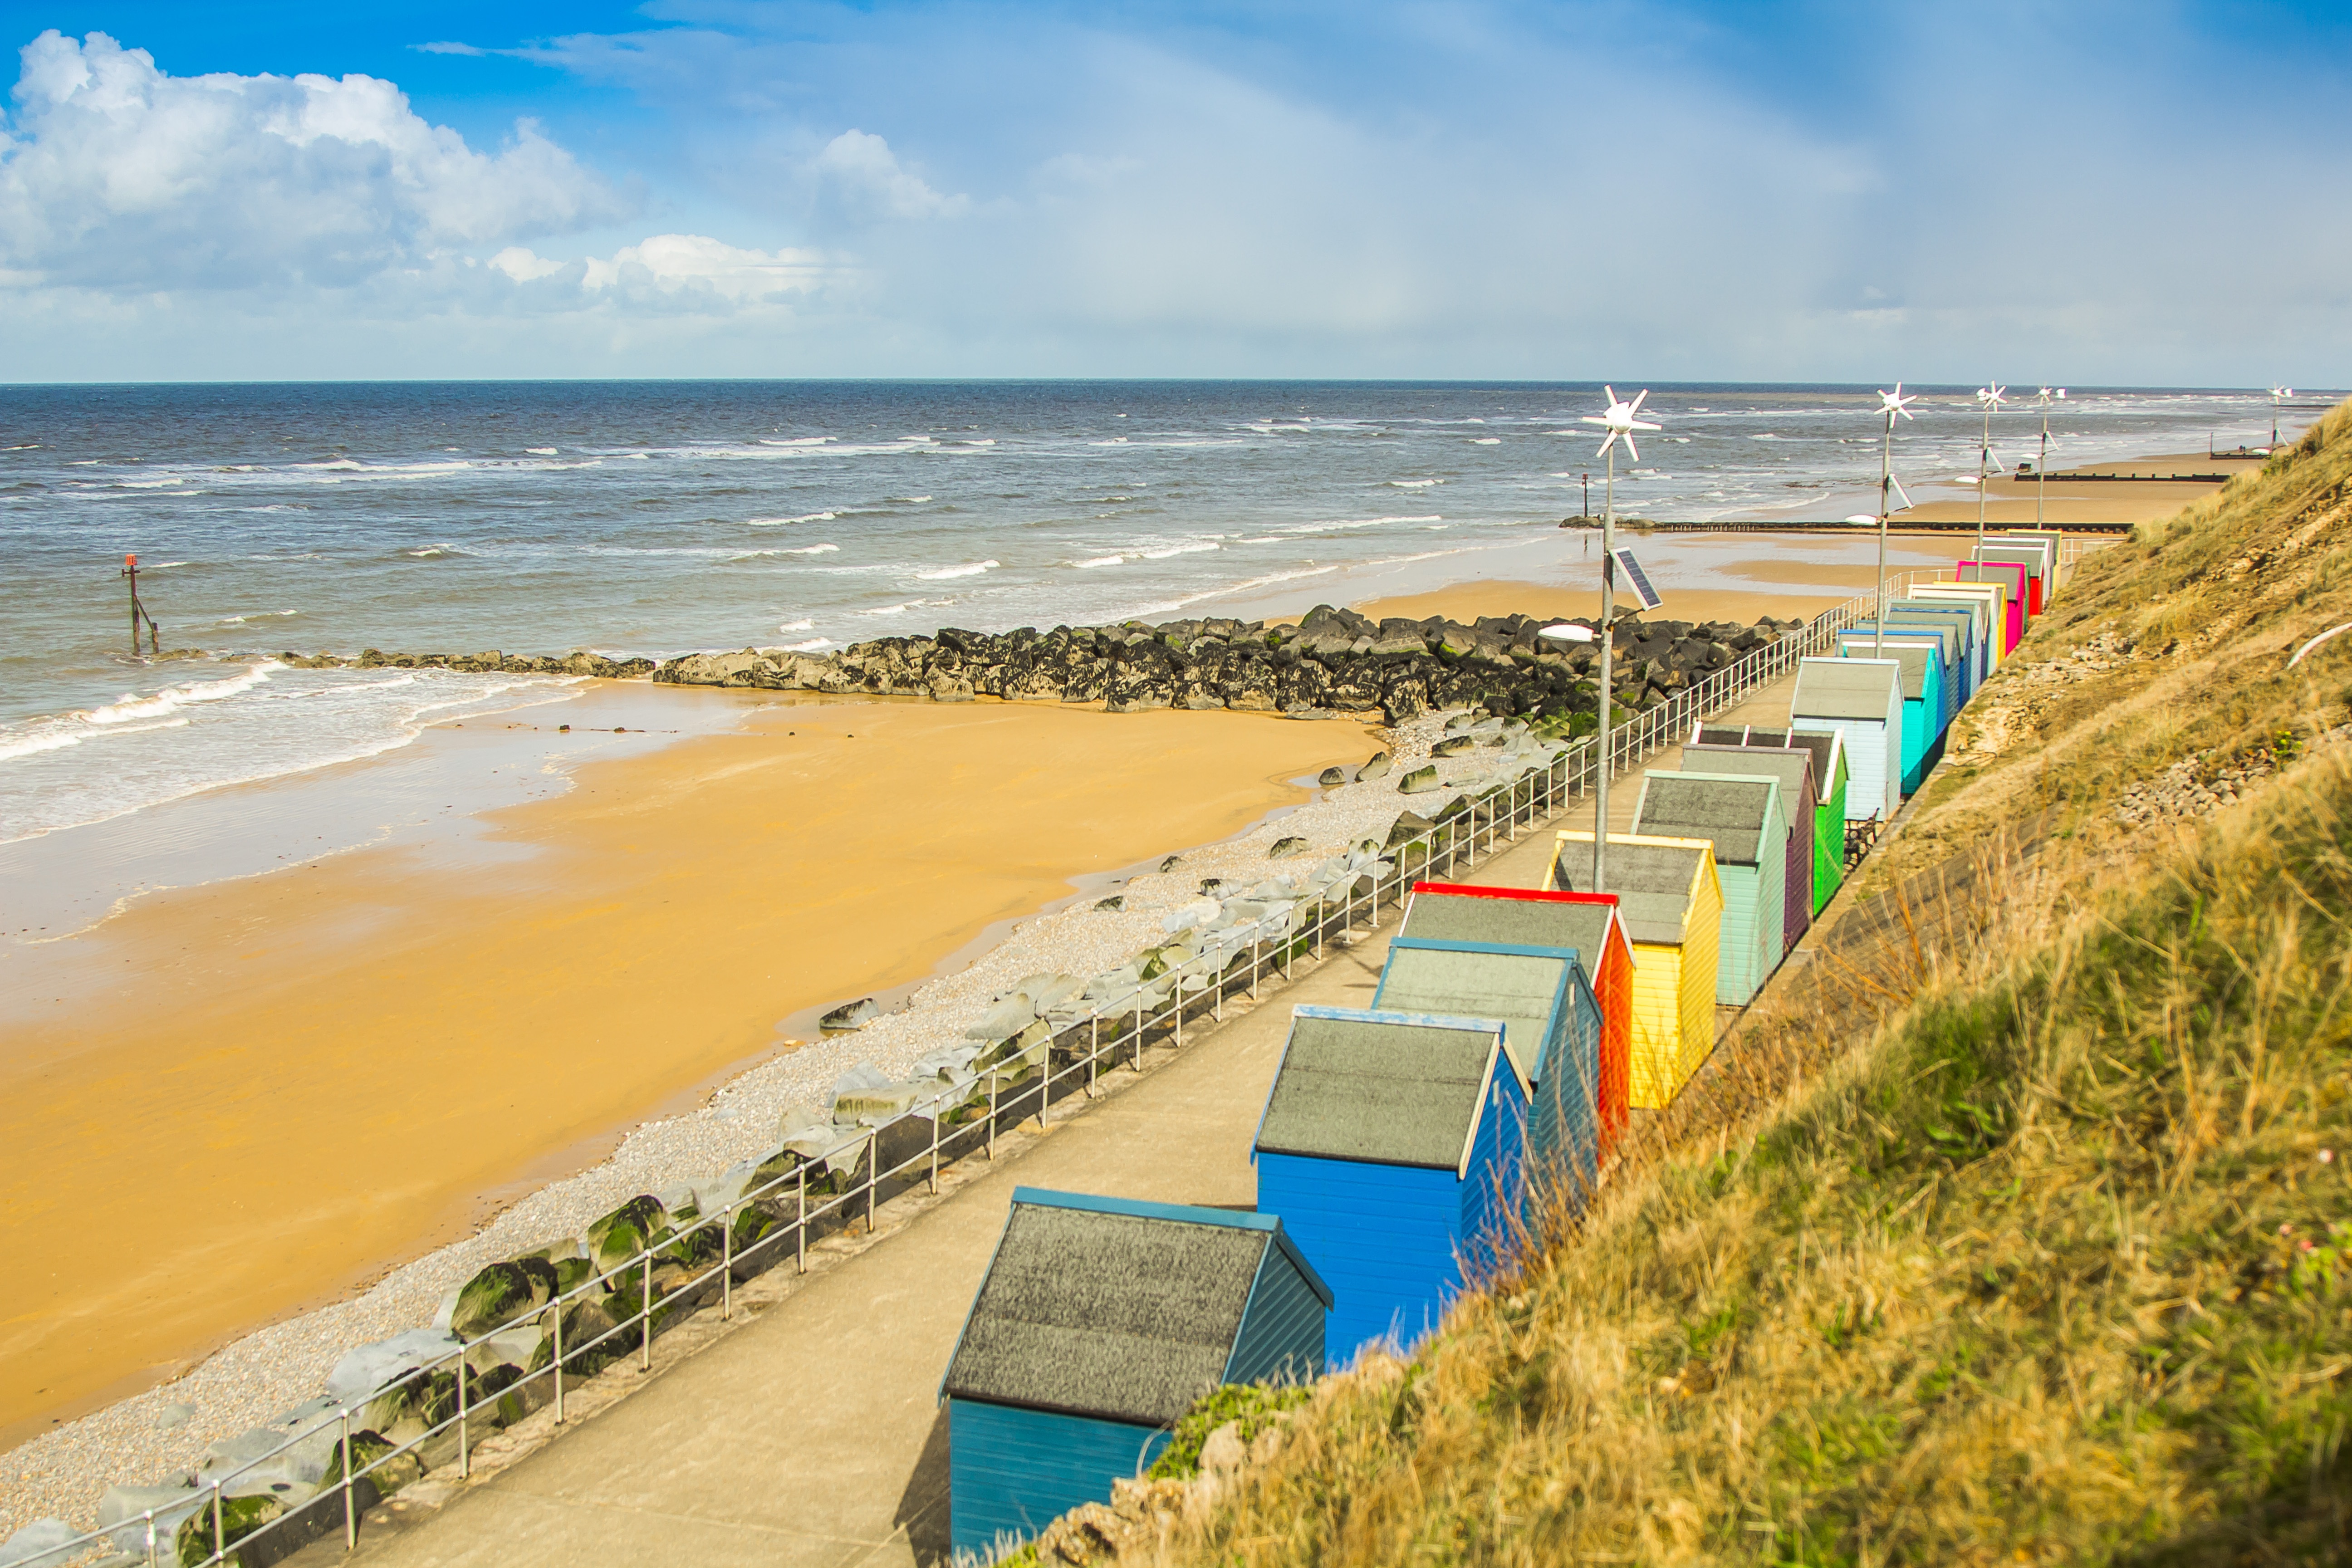
beach, sea, coast, sand, ocean, horizon, boardwalk, shore, wave, walkway, vacation, cliff, tower, bay, terrain, body of water, england, cape, sheringham, breakwaters